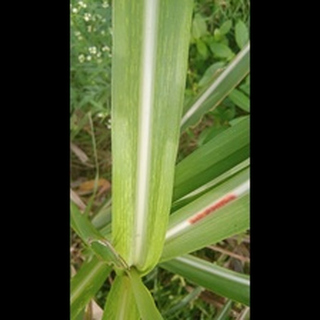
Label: sugarcane_mosaic